Carl H. Claudy

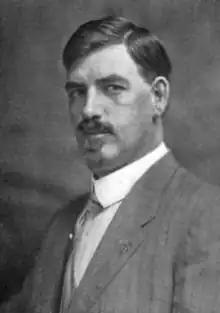

Carl Harry Claudy (January 13, 1879 – May 27, 1957) was an American author, magazine writer, and journalist for the "New York Herald".